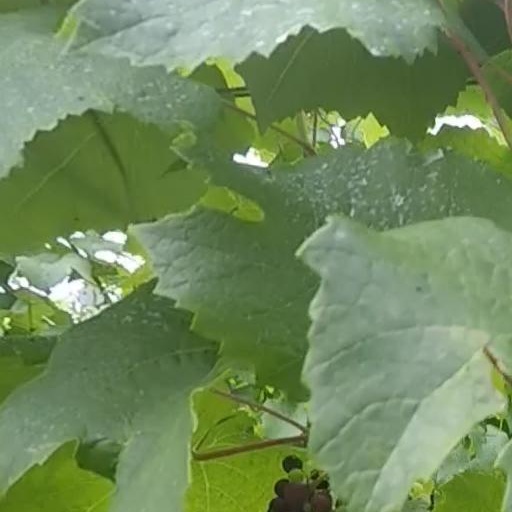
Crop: grape